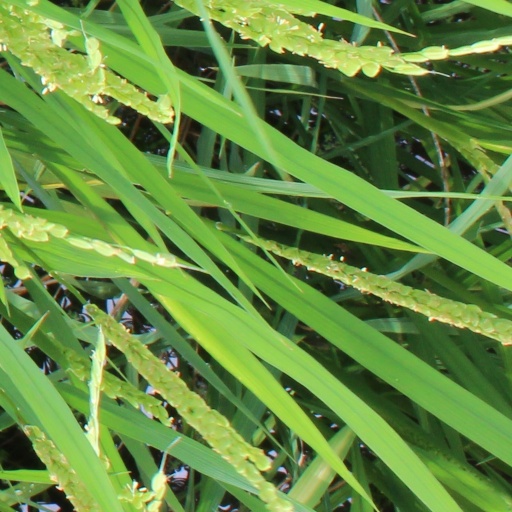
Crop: rice